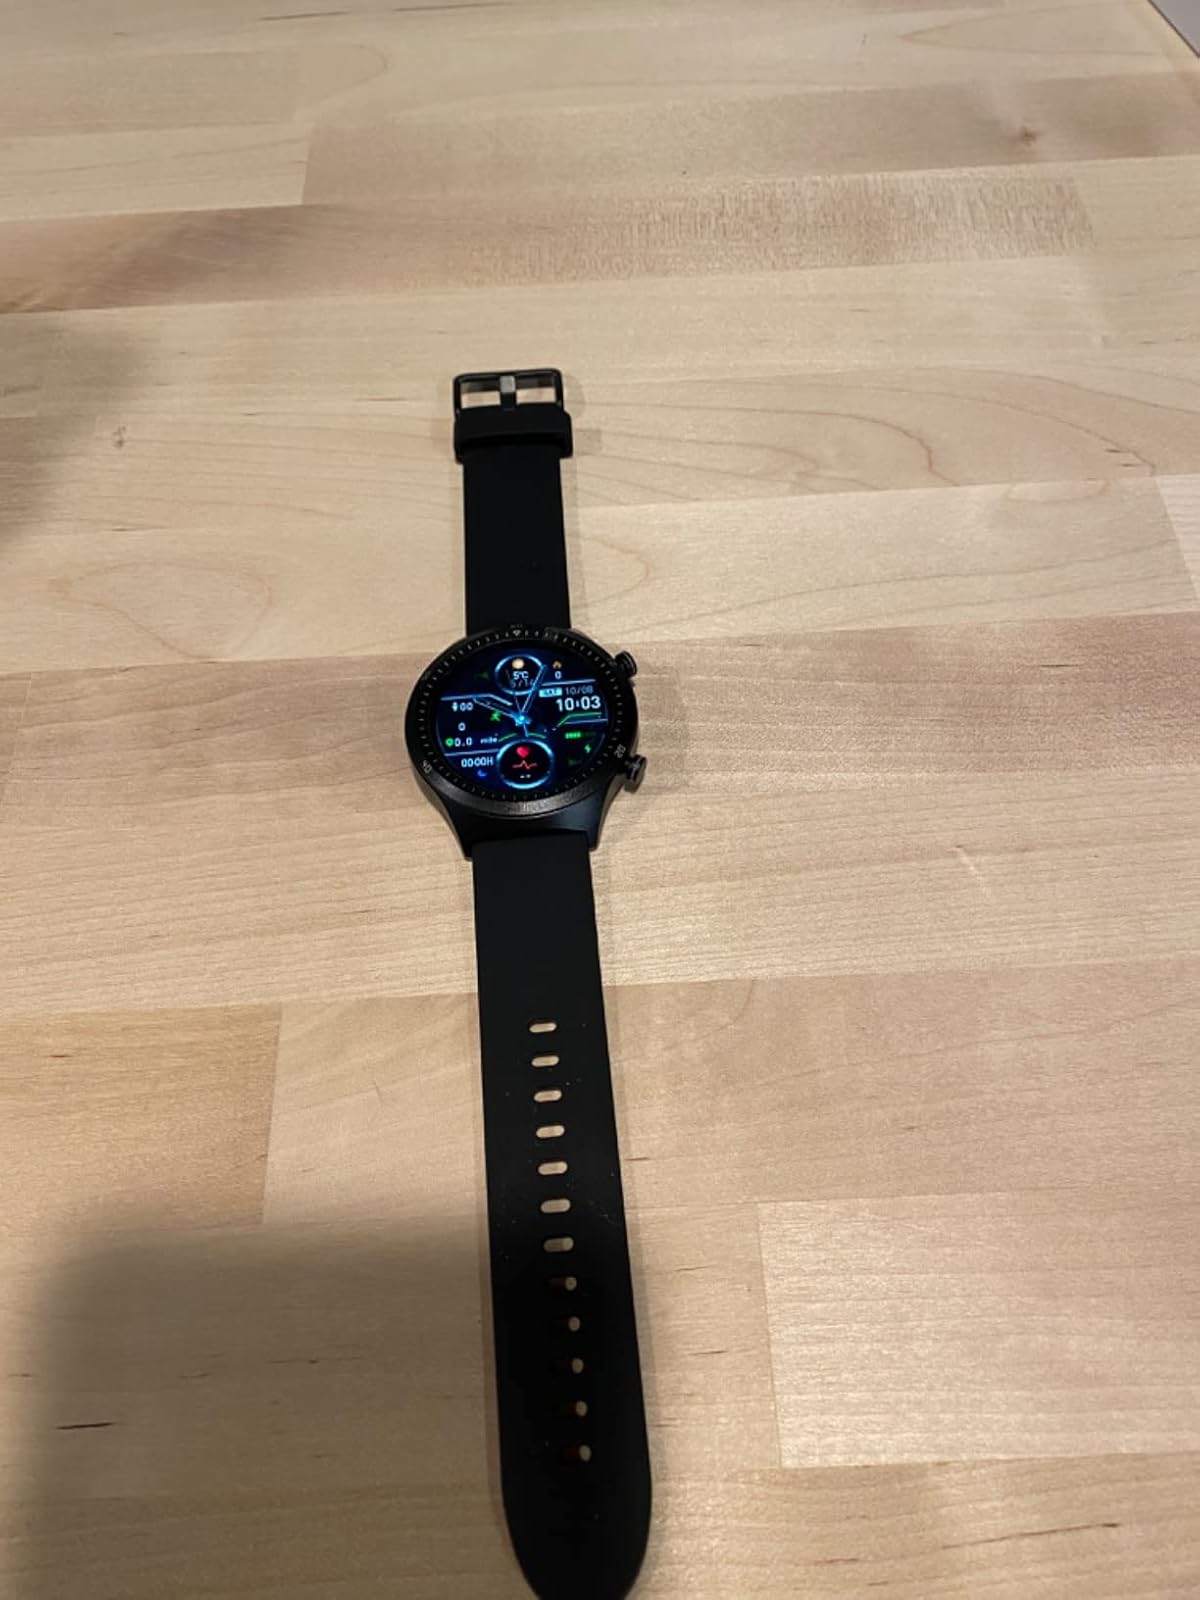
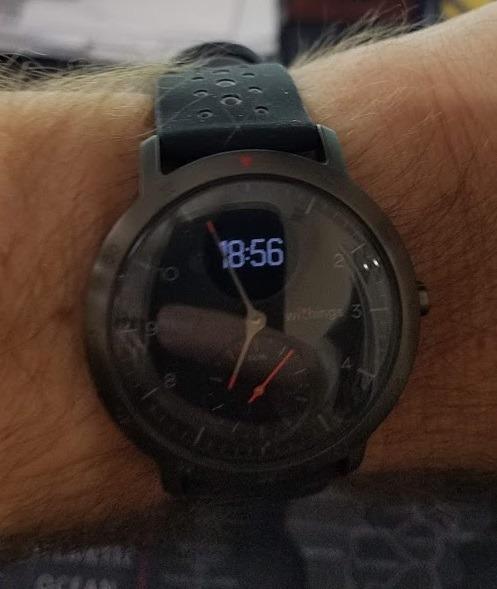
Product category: smartwatch
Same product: no